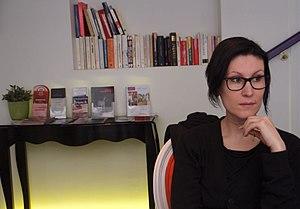
Ovidie, réalisatrice et ancienne actrice de films pornographiques